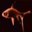
Label: aquarium_fish